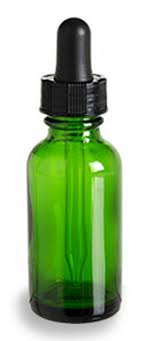
Label: glass